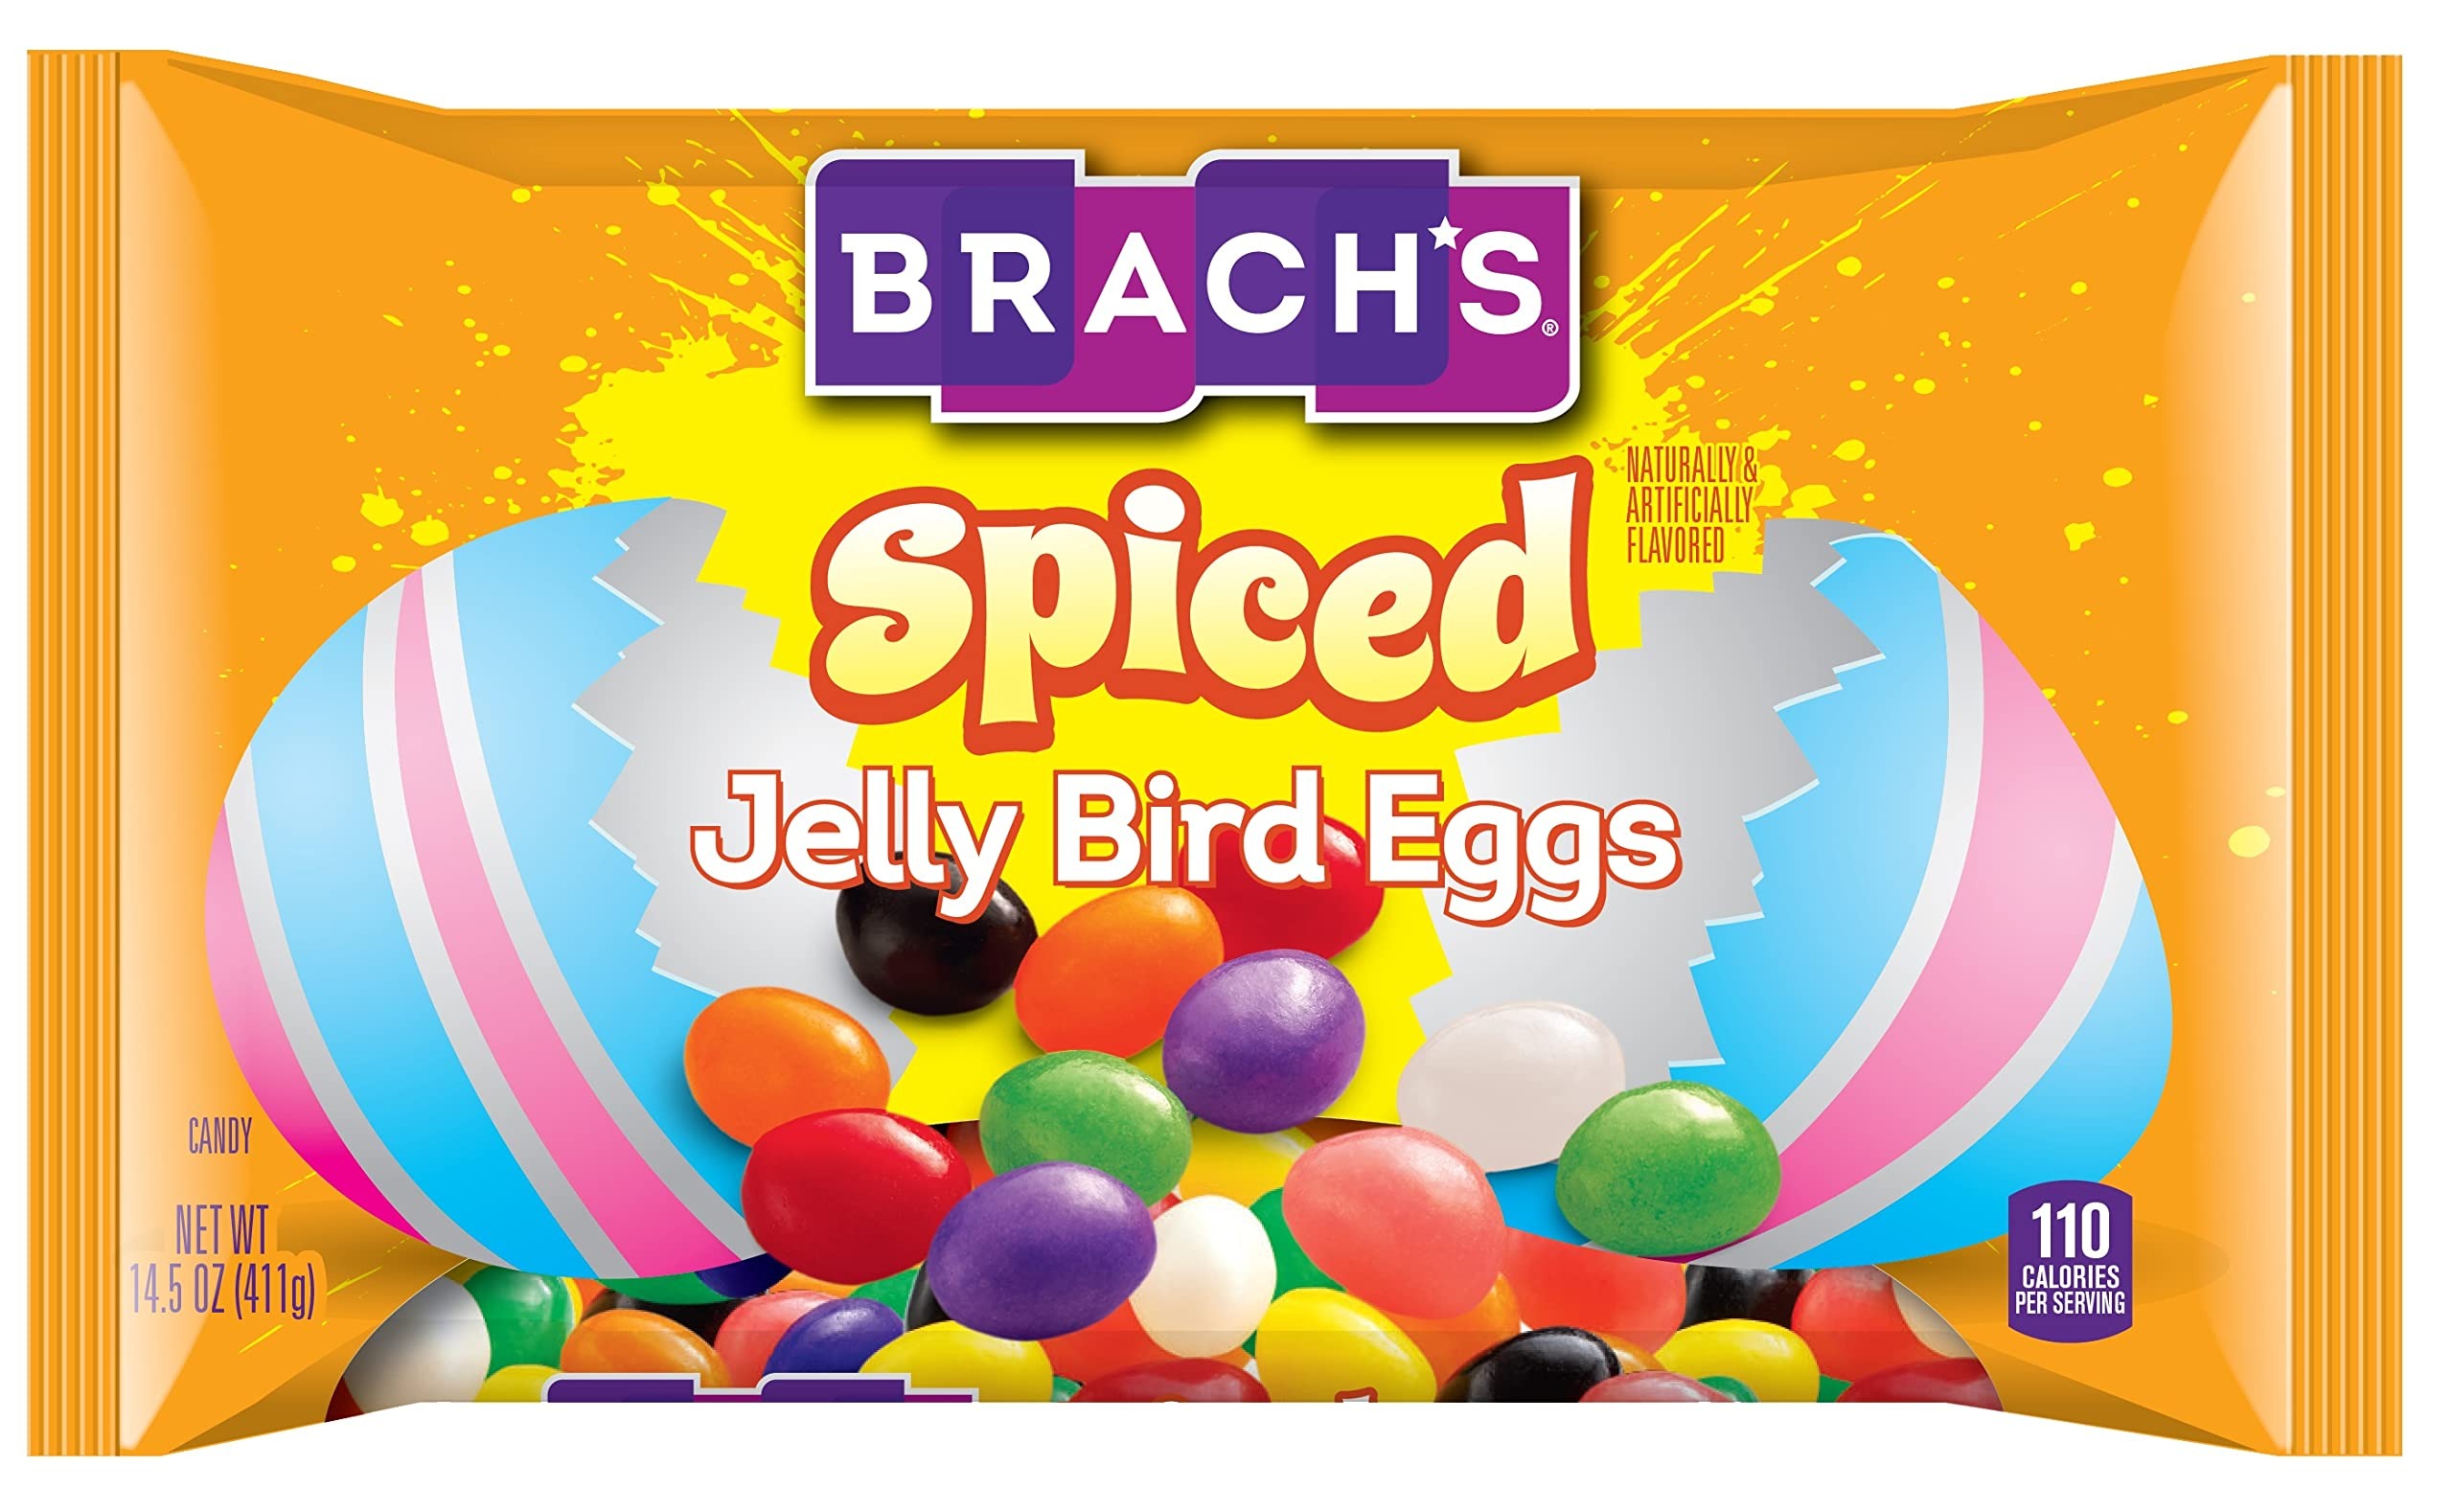
Item Name: Brach's Spiced Jelly Bird Eggs, 14.5 Oz
Bullet Point: Brach's Spiced Jelly Bird Eggs 14.5 oz
Value: 14.5
Unit: Ounce

Price: 7.95